Question: Please indicate a possible affordance area of the knife that can be used for cutting
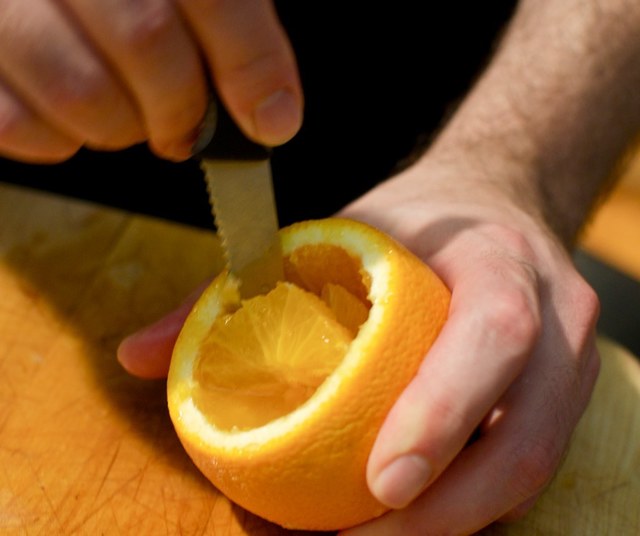
Answer: [204, 158, 287, 346]